Energy

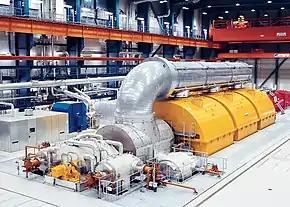
A turbo generator transforms the energy of pressurized steam into electrical energy.

Energy may be transformed between different forms at various efficiencies. Items that transform between these forms are called transducers. Examples of transducers include a battery (from chemical energy to electric energy), a dam (from gravitational potential energy to kinetic energy of moving water (and the blades of a turbine) and ultimately to electric energy through an electric generator), and a heat engine (from heat to work).